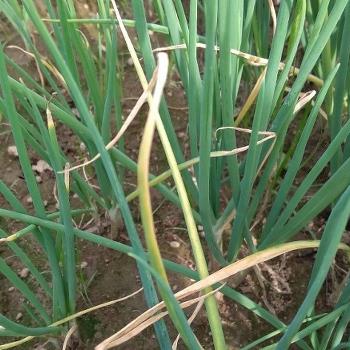
Crop: Onion
Condition: fusarium-d